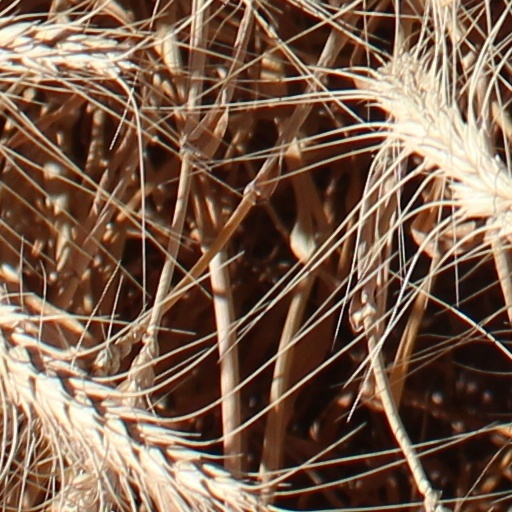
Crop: wheat